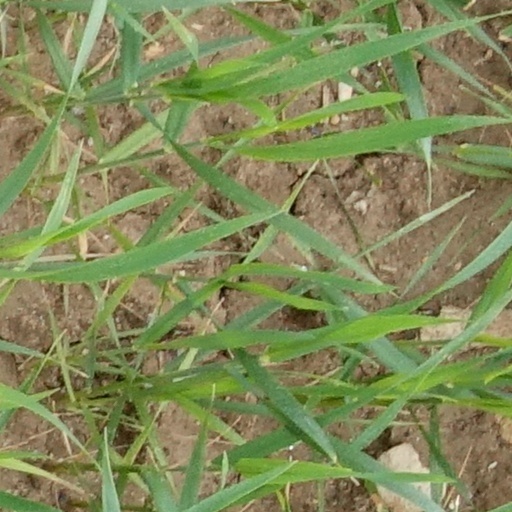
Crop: wheat